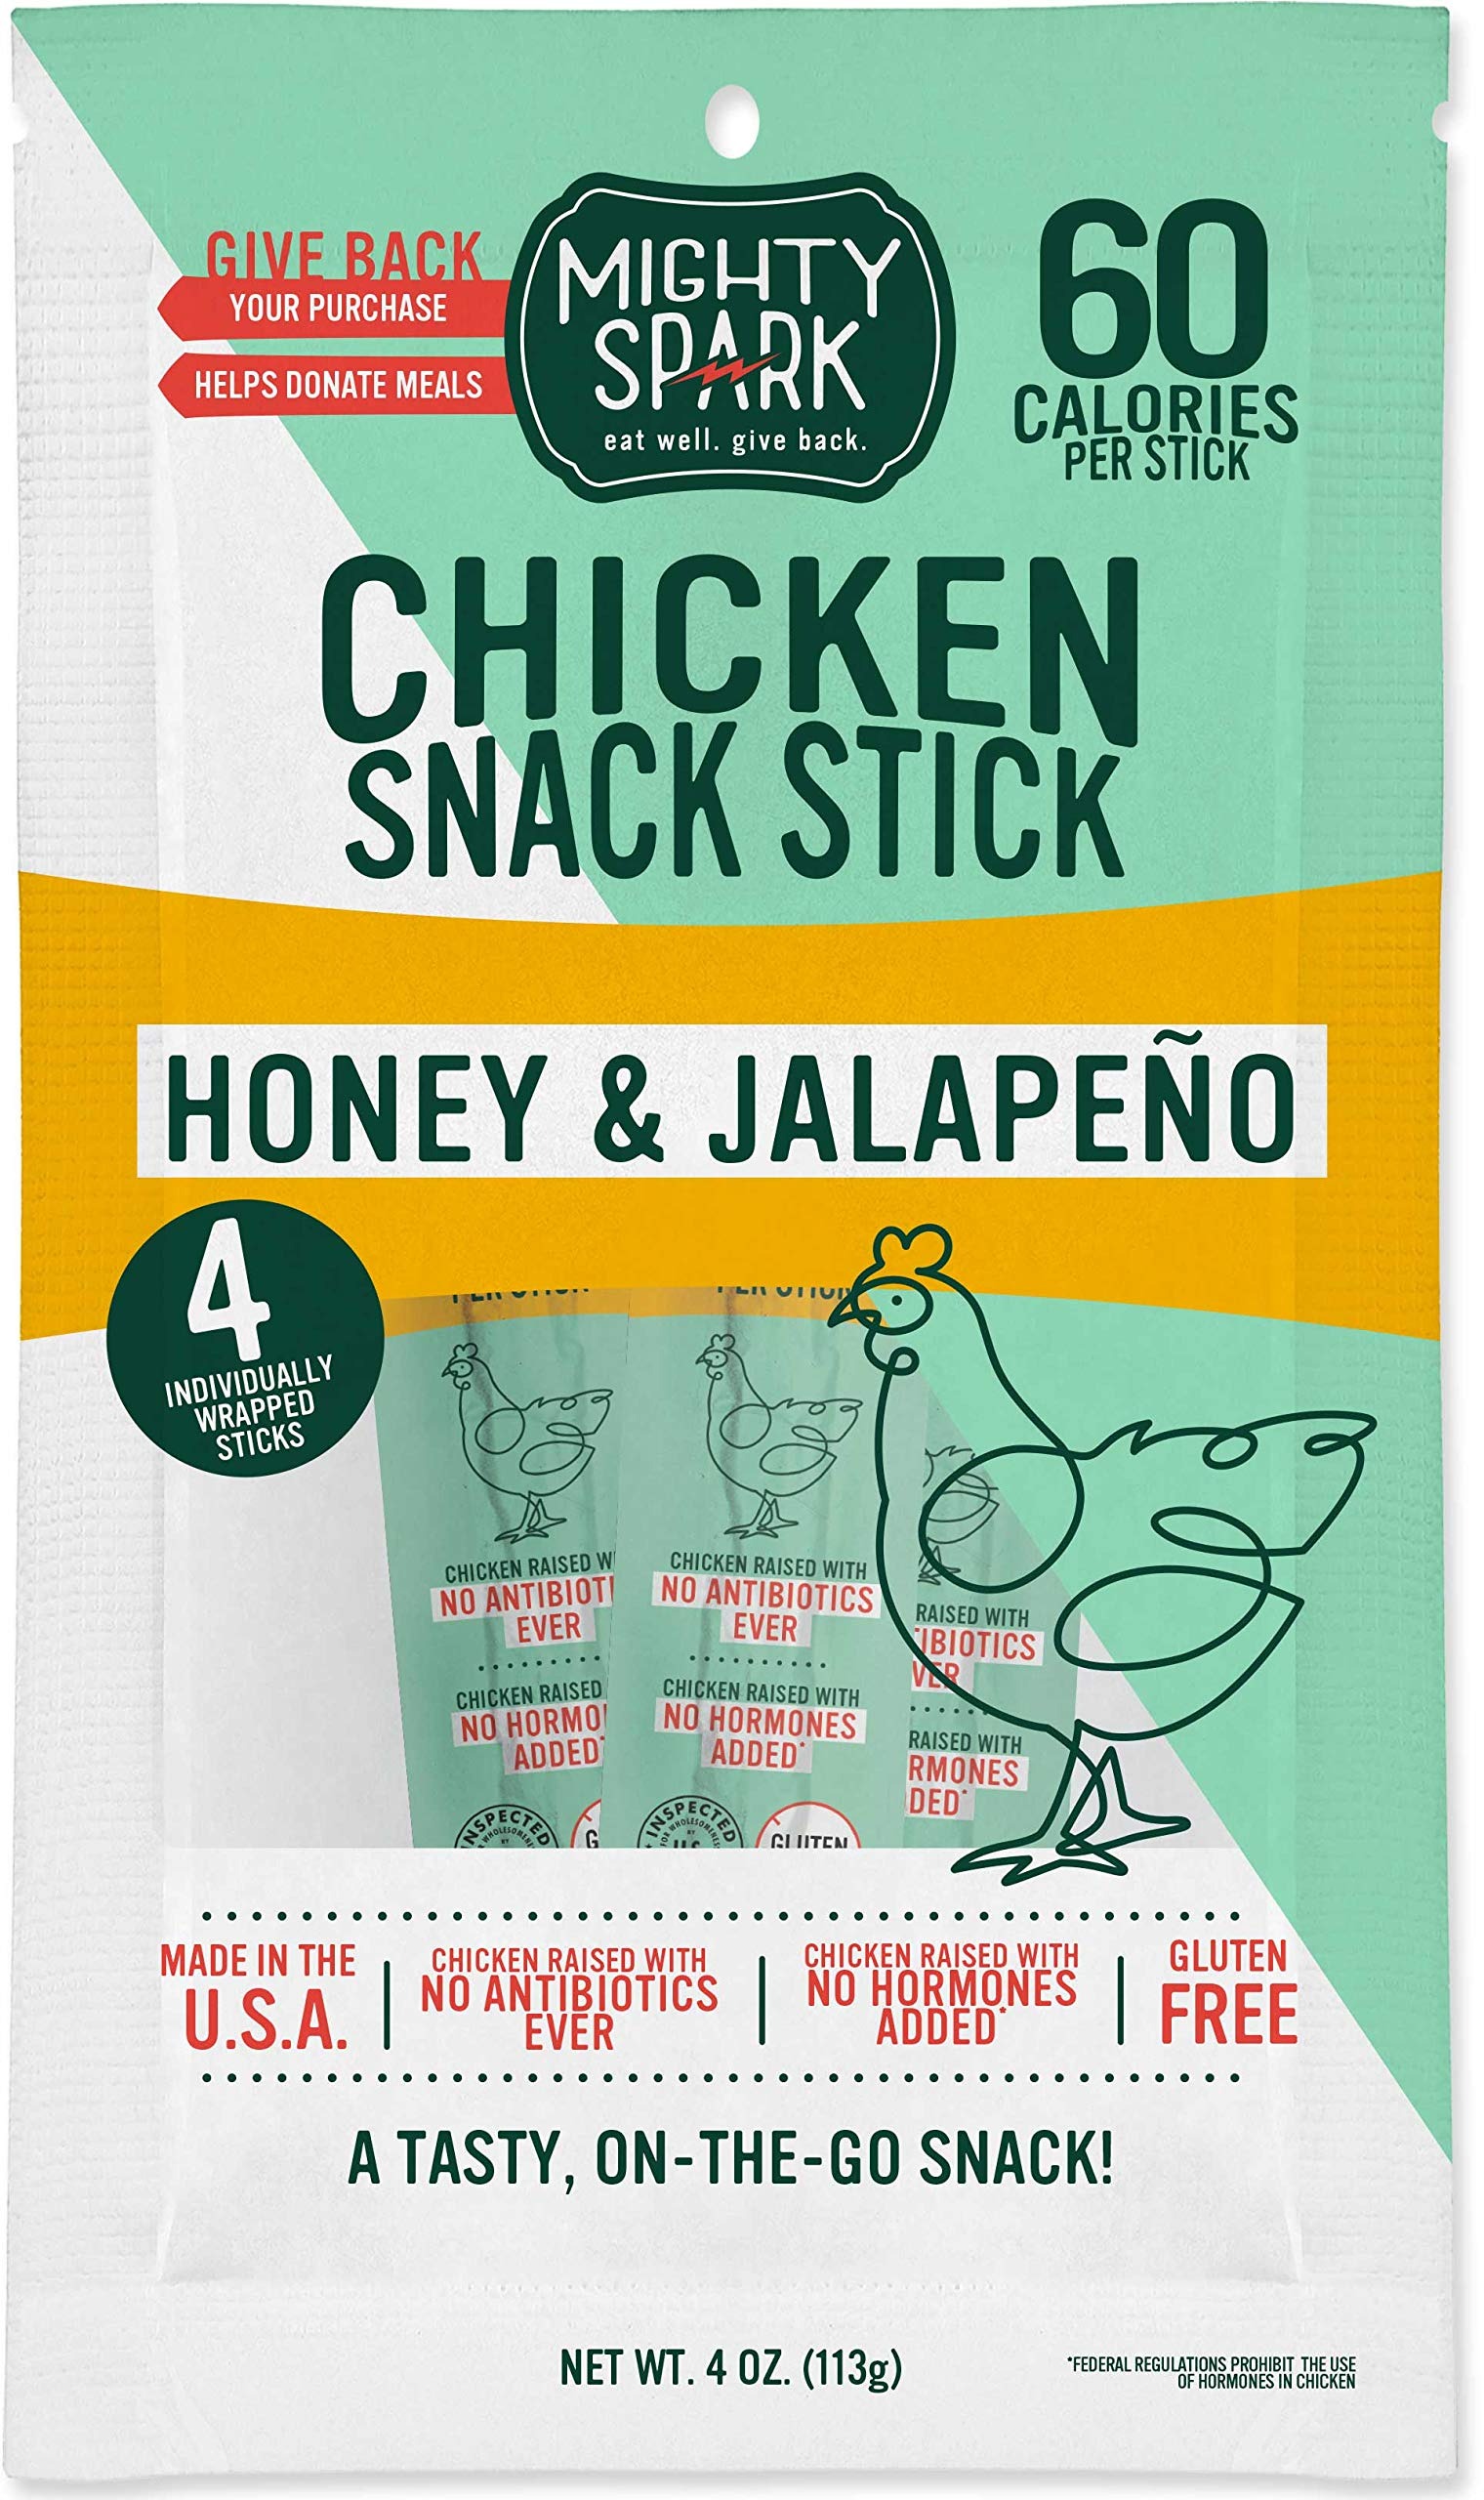
Item Name: Mighty Spark Chicken Snack Sticks, Honey & Jalapeño, 60 Calories per Stick, Gluten Free, 4 Sticks, 4 Ounce (Pack of 8)
Bullet Point: Mighty Spark Chicken Snack Sticks, Honey & Jalapeño, 60 Calories per Stick, Gluten Free, 4 Sticks, 4 Ounce (Pack of 8)
Value: 32.0
Unit: Count

Price: 7.14